Macedonian Orthodox Cathedral of the Dormition of the Virgin Mary, Reynoldsburg

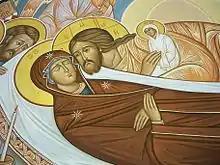
Dormition fresco-detail

The parish was consecrated as "Makedonska Pravoslavna Crkva Uspenie na Presveta Bogorodica" (Macedonian Cyrillic: Македонска Православна Црква „Успение на Пресвета Богородица“), in honor of the Great Feast of the Dormition of the Mother of God in the Eastern Orthodox Church.